Audi A6

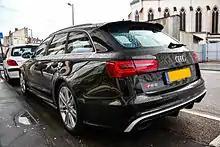
RS6 Avant

The A6L is a longer wheelbase version of the A6 sedan for the Chinese market. The vehicle was unveiled at Auto Shanghai 2009. Early models included the 2.7 TDI powerplant (189 PS).